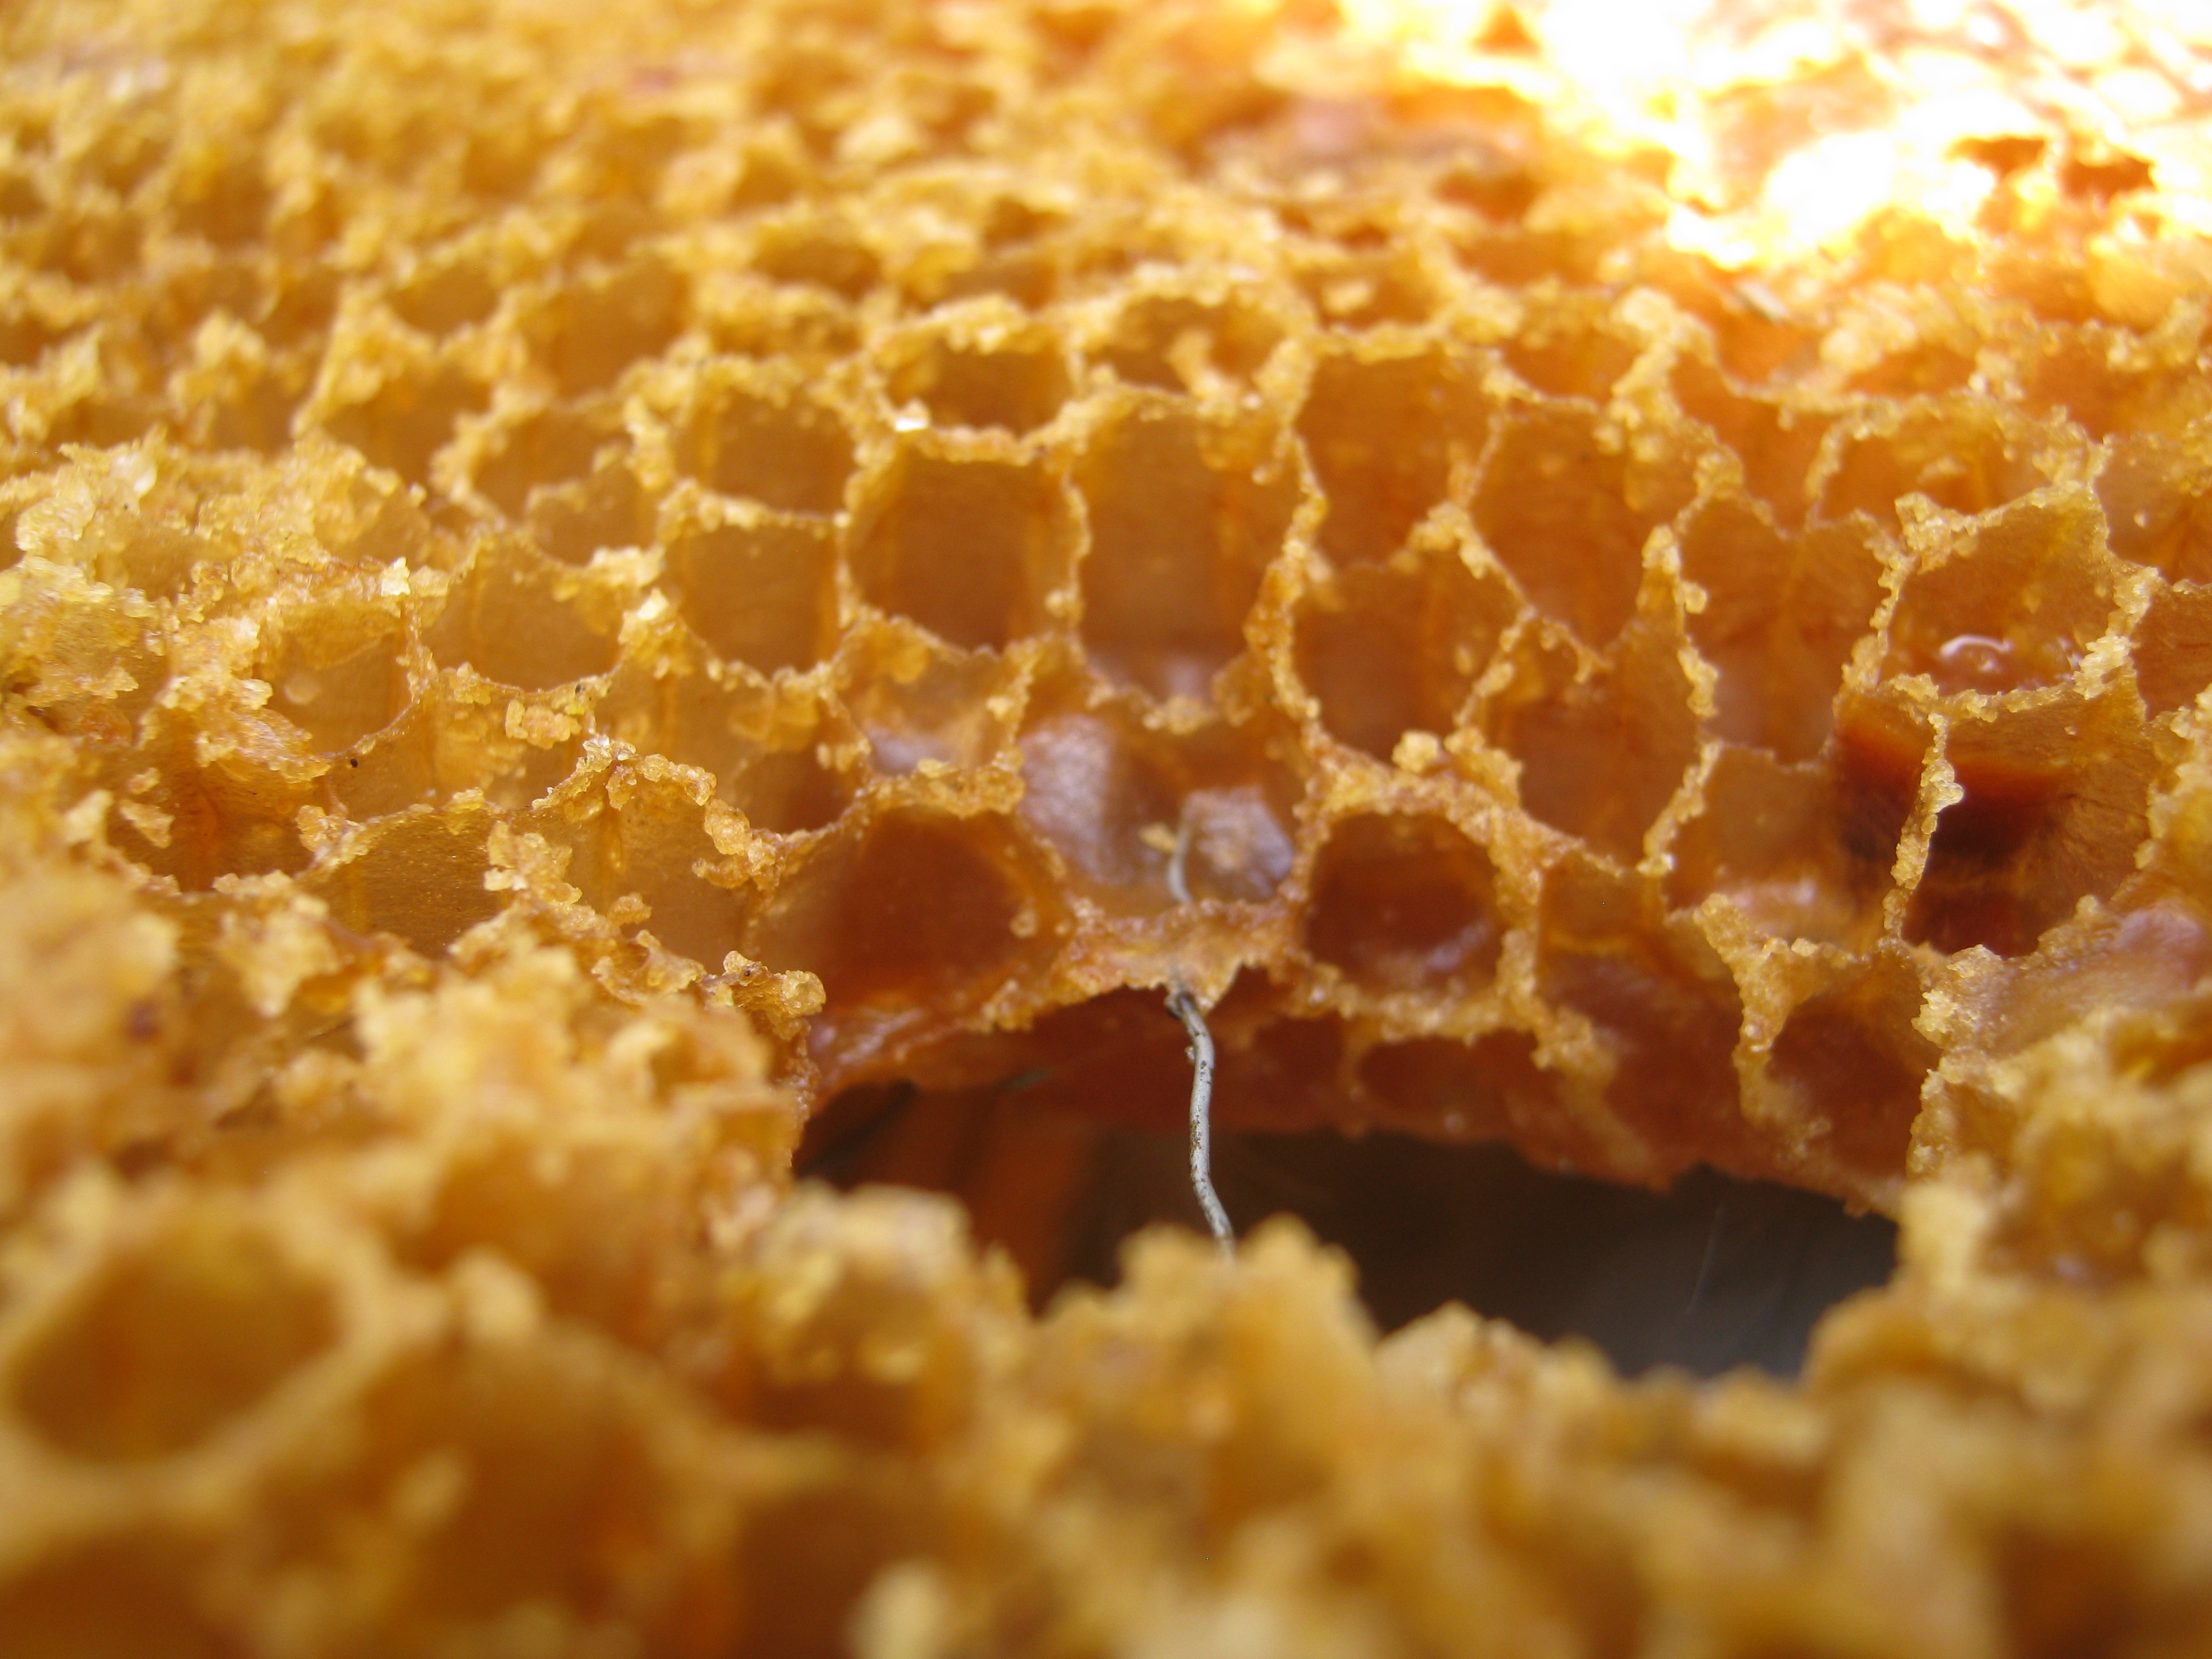
honey, pattern, pollen, dish, meal, food, produce, breakfast, material, invertebrate, close up, hive, design, bee, framework, reserves, honeycomb, wax, macro photography, radius, alveoli